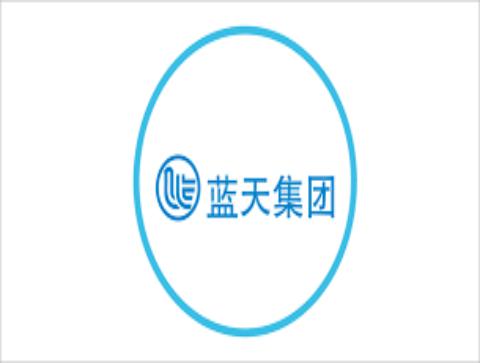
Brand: lantianliubizhi
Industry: Necessities